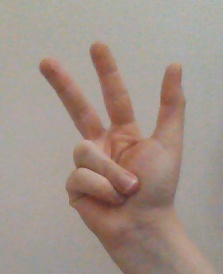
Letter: al